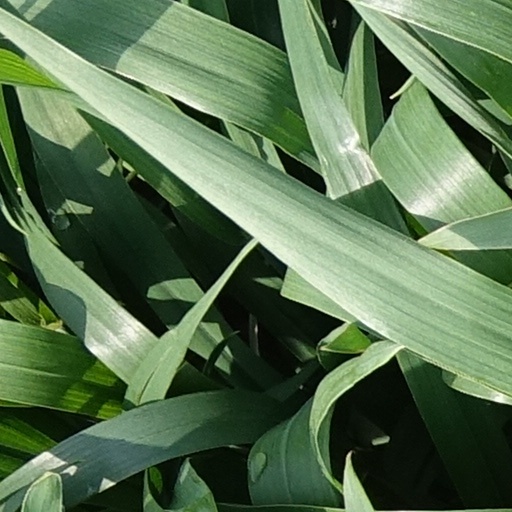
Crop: wheat